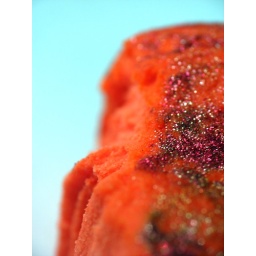
...as long as the pages of my library book don't fall in them